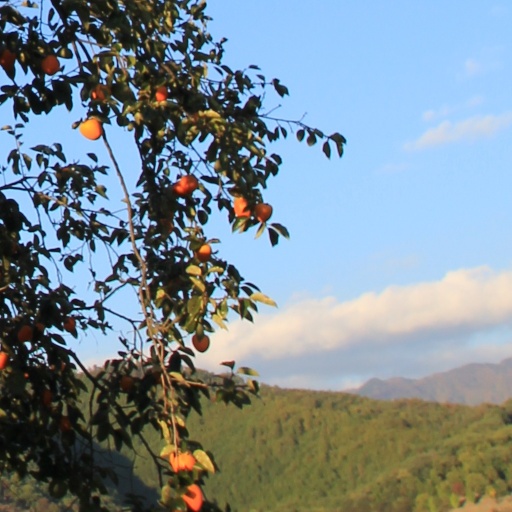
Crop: grape